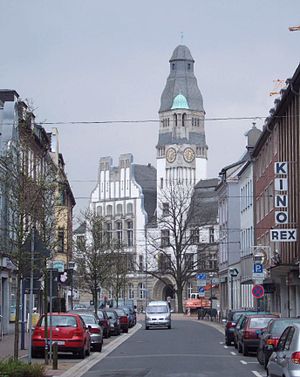
Gladbeck
Gladbeck er en by i Tyskland i delstaten Nordrhein-Westfalen med cirka 75.000 indbyggere. Byen ligger i kreisen Recklinghausen.